Sindelfingen station

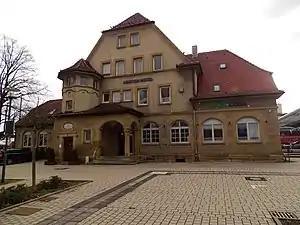
2019

Sindelfingen station is a railway station in the municipality of Sindelfingen, located in the Böblingen district in Baden-Württemberg, Germany. It is part of the Stuttgart S-Bahn and trains go at a frequency of two trains an hour in both directions. Across the street is the Sindelfingen central bus station, and in the opposite direction it borders the Mercedes-Benz plant.